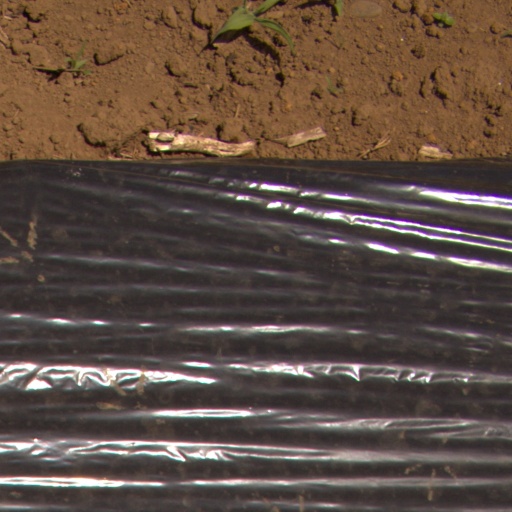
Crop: Jerusalem artichoke